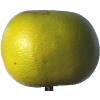
Label: Pomelo Sweetie 1